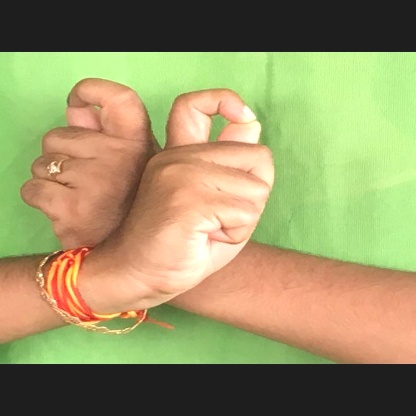
Mudra: Berunda